Operation Downfall

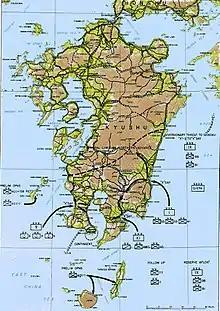
Map of Kyūshū showing planned US troop movements during Operation Olympic

Operation Olympic, the invasion of Kyūshū, was to begin on "X-Day", which was scheduled for November 1, 1945. The combined Allied naval armada would have been the largest ever assembled, including 42 aircraft carriers, 24 battleships, and 400 destroyers and destroyer escorts. Fourteen U.S. divisions and a "division-equivalent" (two regimental combat teams) were scheduled to take part in the initial landings. Using Okinawa as a staging base, the objective would have been to seize the southern portion of Kyūshū. This area would then be used as a further staging point to attack Honshu in Operation Coronet.